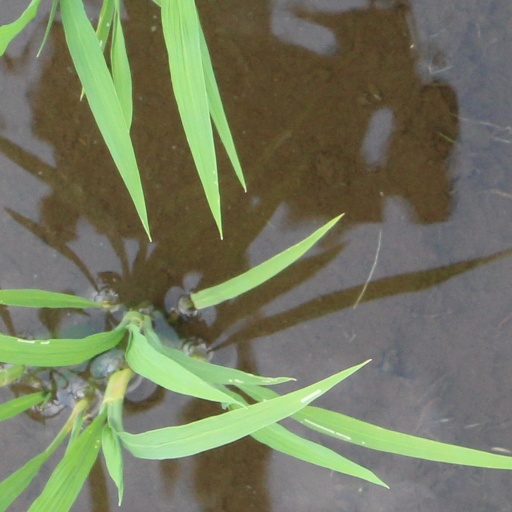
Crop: rice